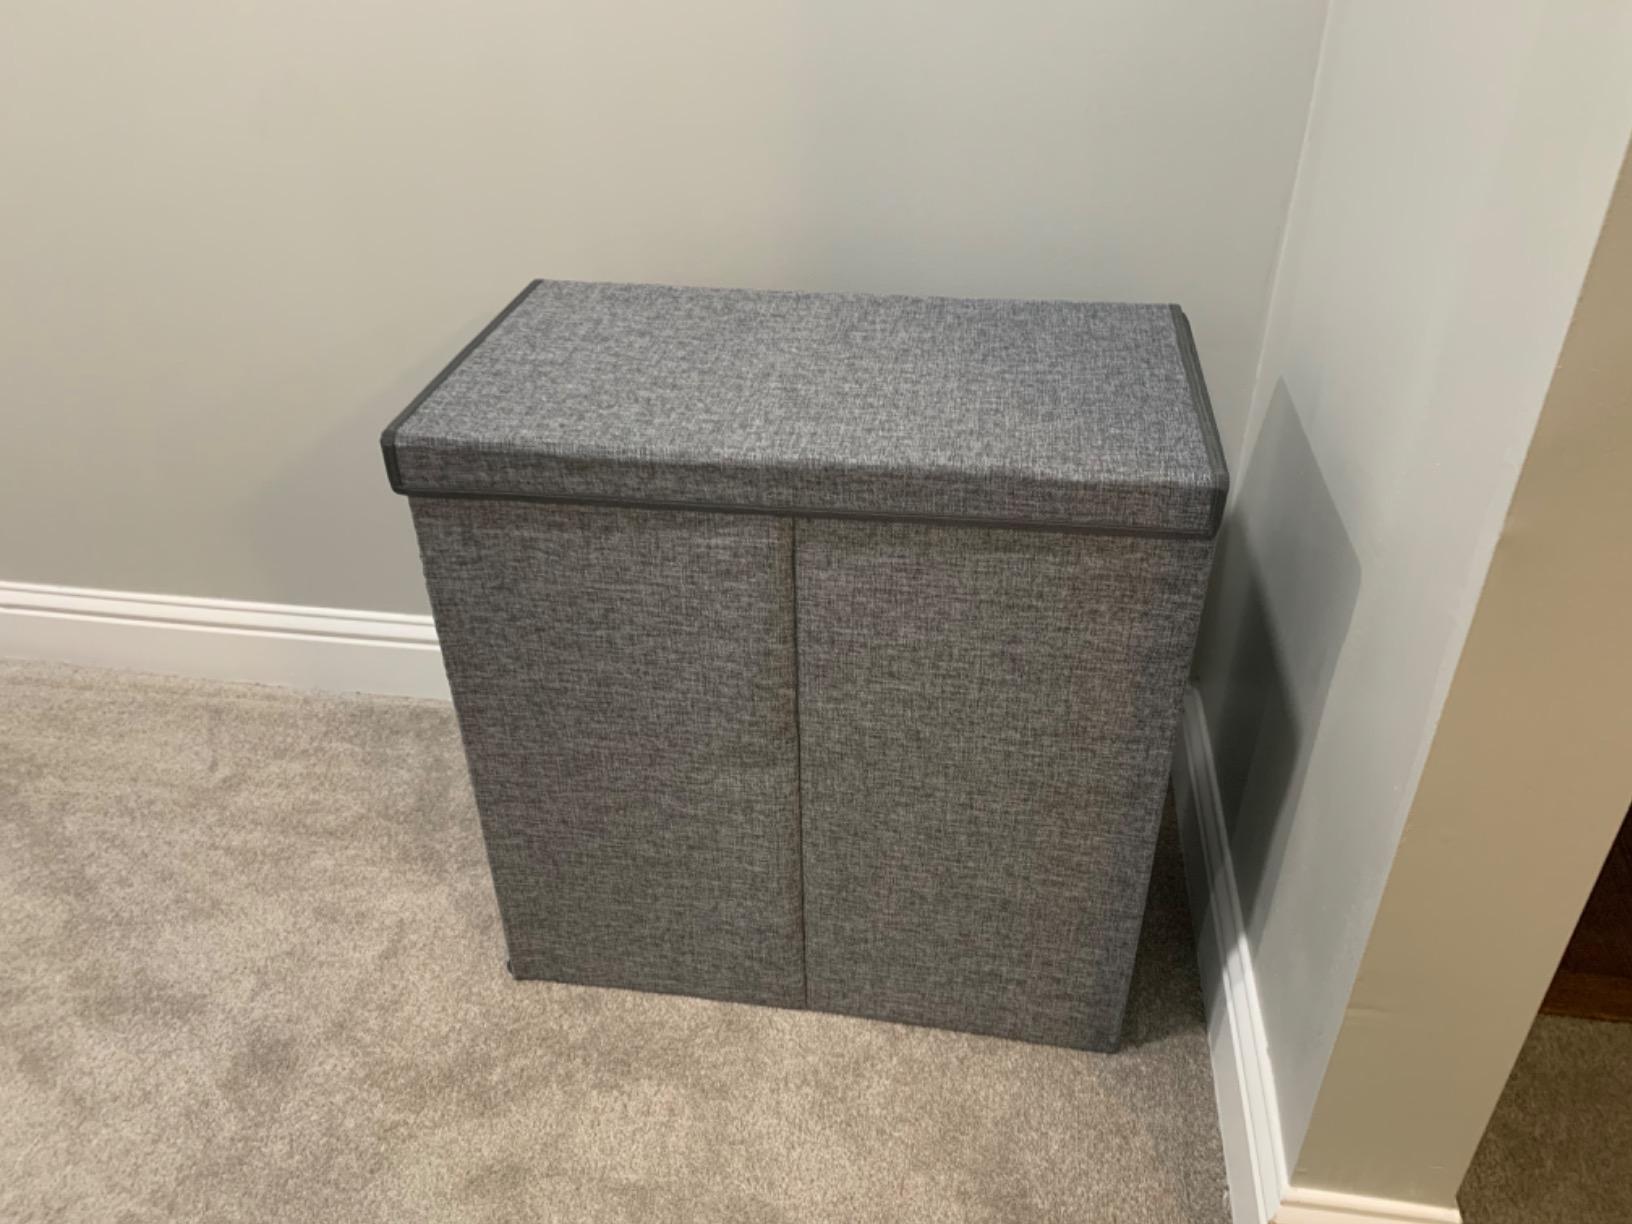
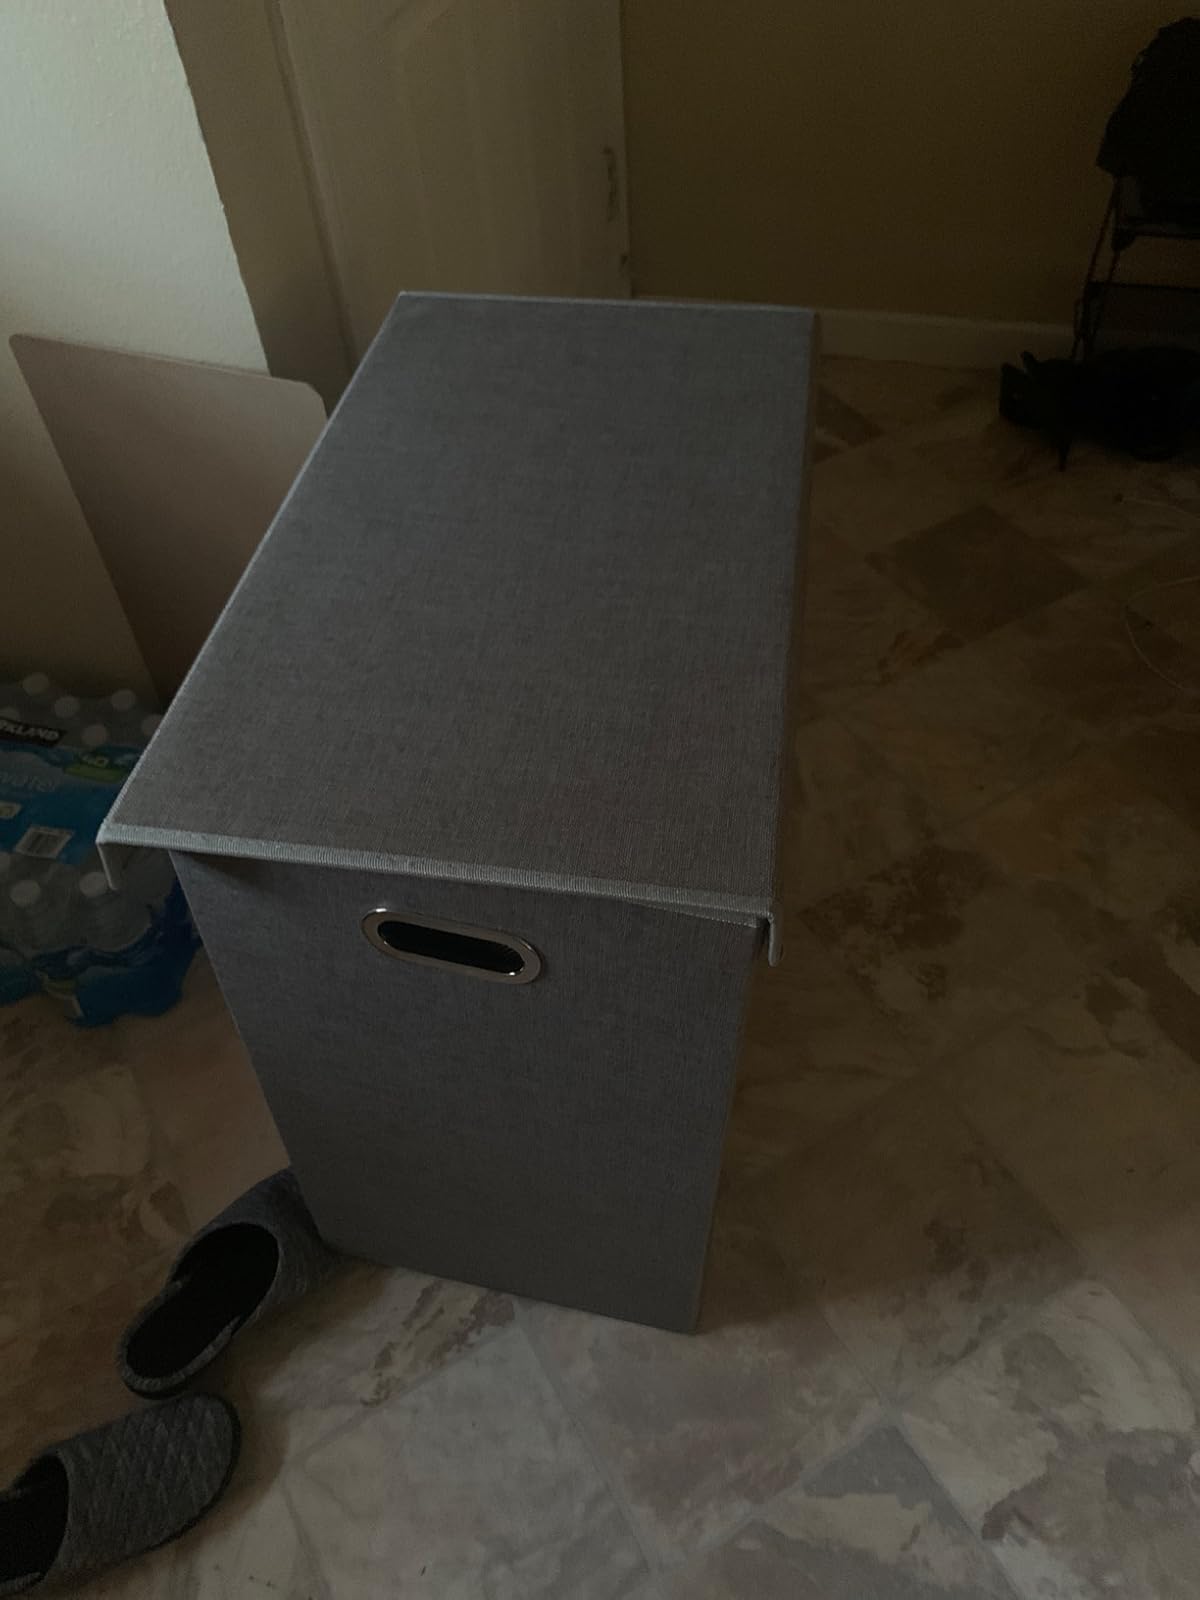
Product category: items_hamper
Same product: yes